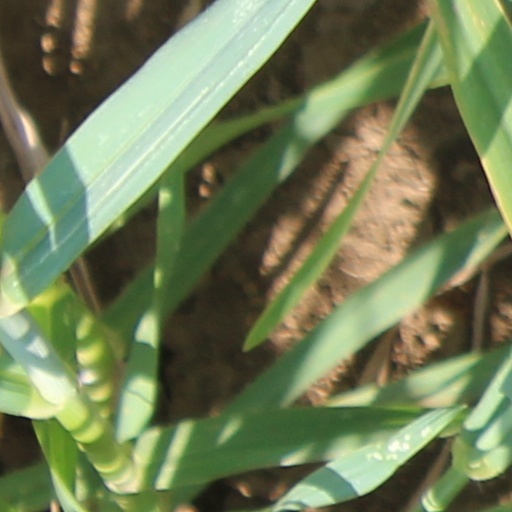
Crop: wheat